Wanzlick equilibrium

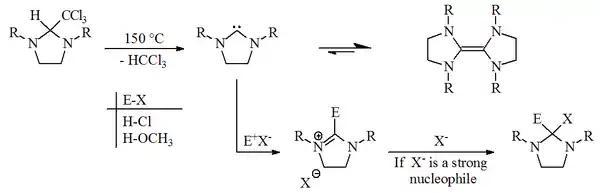
Wanzlick's "proposed" mechanism for the reaction of dihydroimidazol-2-ylidene with electrophiles

Wanzlick and Schikora believed that once prepared these carbenes existed in an unfavourable equilibrium with their corresponding dimers. This assertion was based on reactivity studies which they believed showed that the free carbene reacted with electrophiles (E-X). The dimer (a substituted tetraaminoethylene) was believed to be inactive to the electrophiles (E-X), and thought to merely act as a stable carbene reservoir.